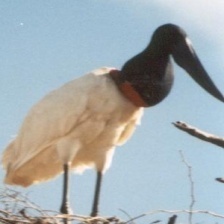
Species: JABIRU
Scientific name: JABIRU MYCTERIA
ImageNet parent category: white_stork